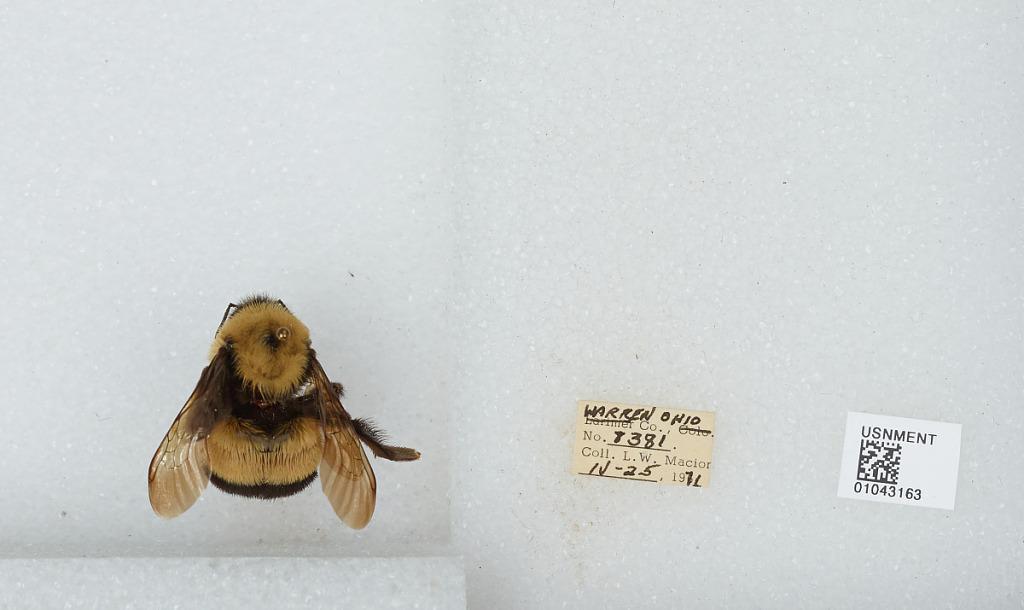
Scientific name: Bombus (Bombus) affinis Cresson
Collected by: L. Macior
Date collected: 1971-4-25
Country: United States
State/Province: Ohio
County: Warren
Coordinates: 39.4242, -84.1856